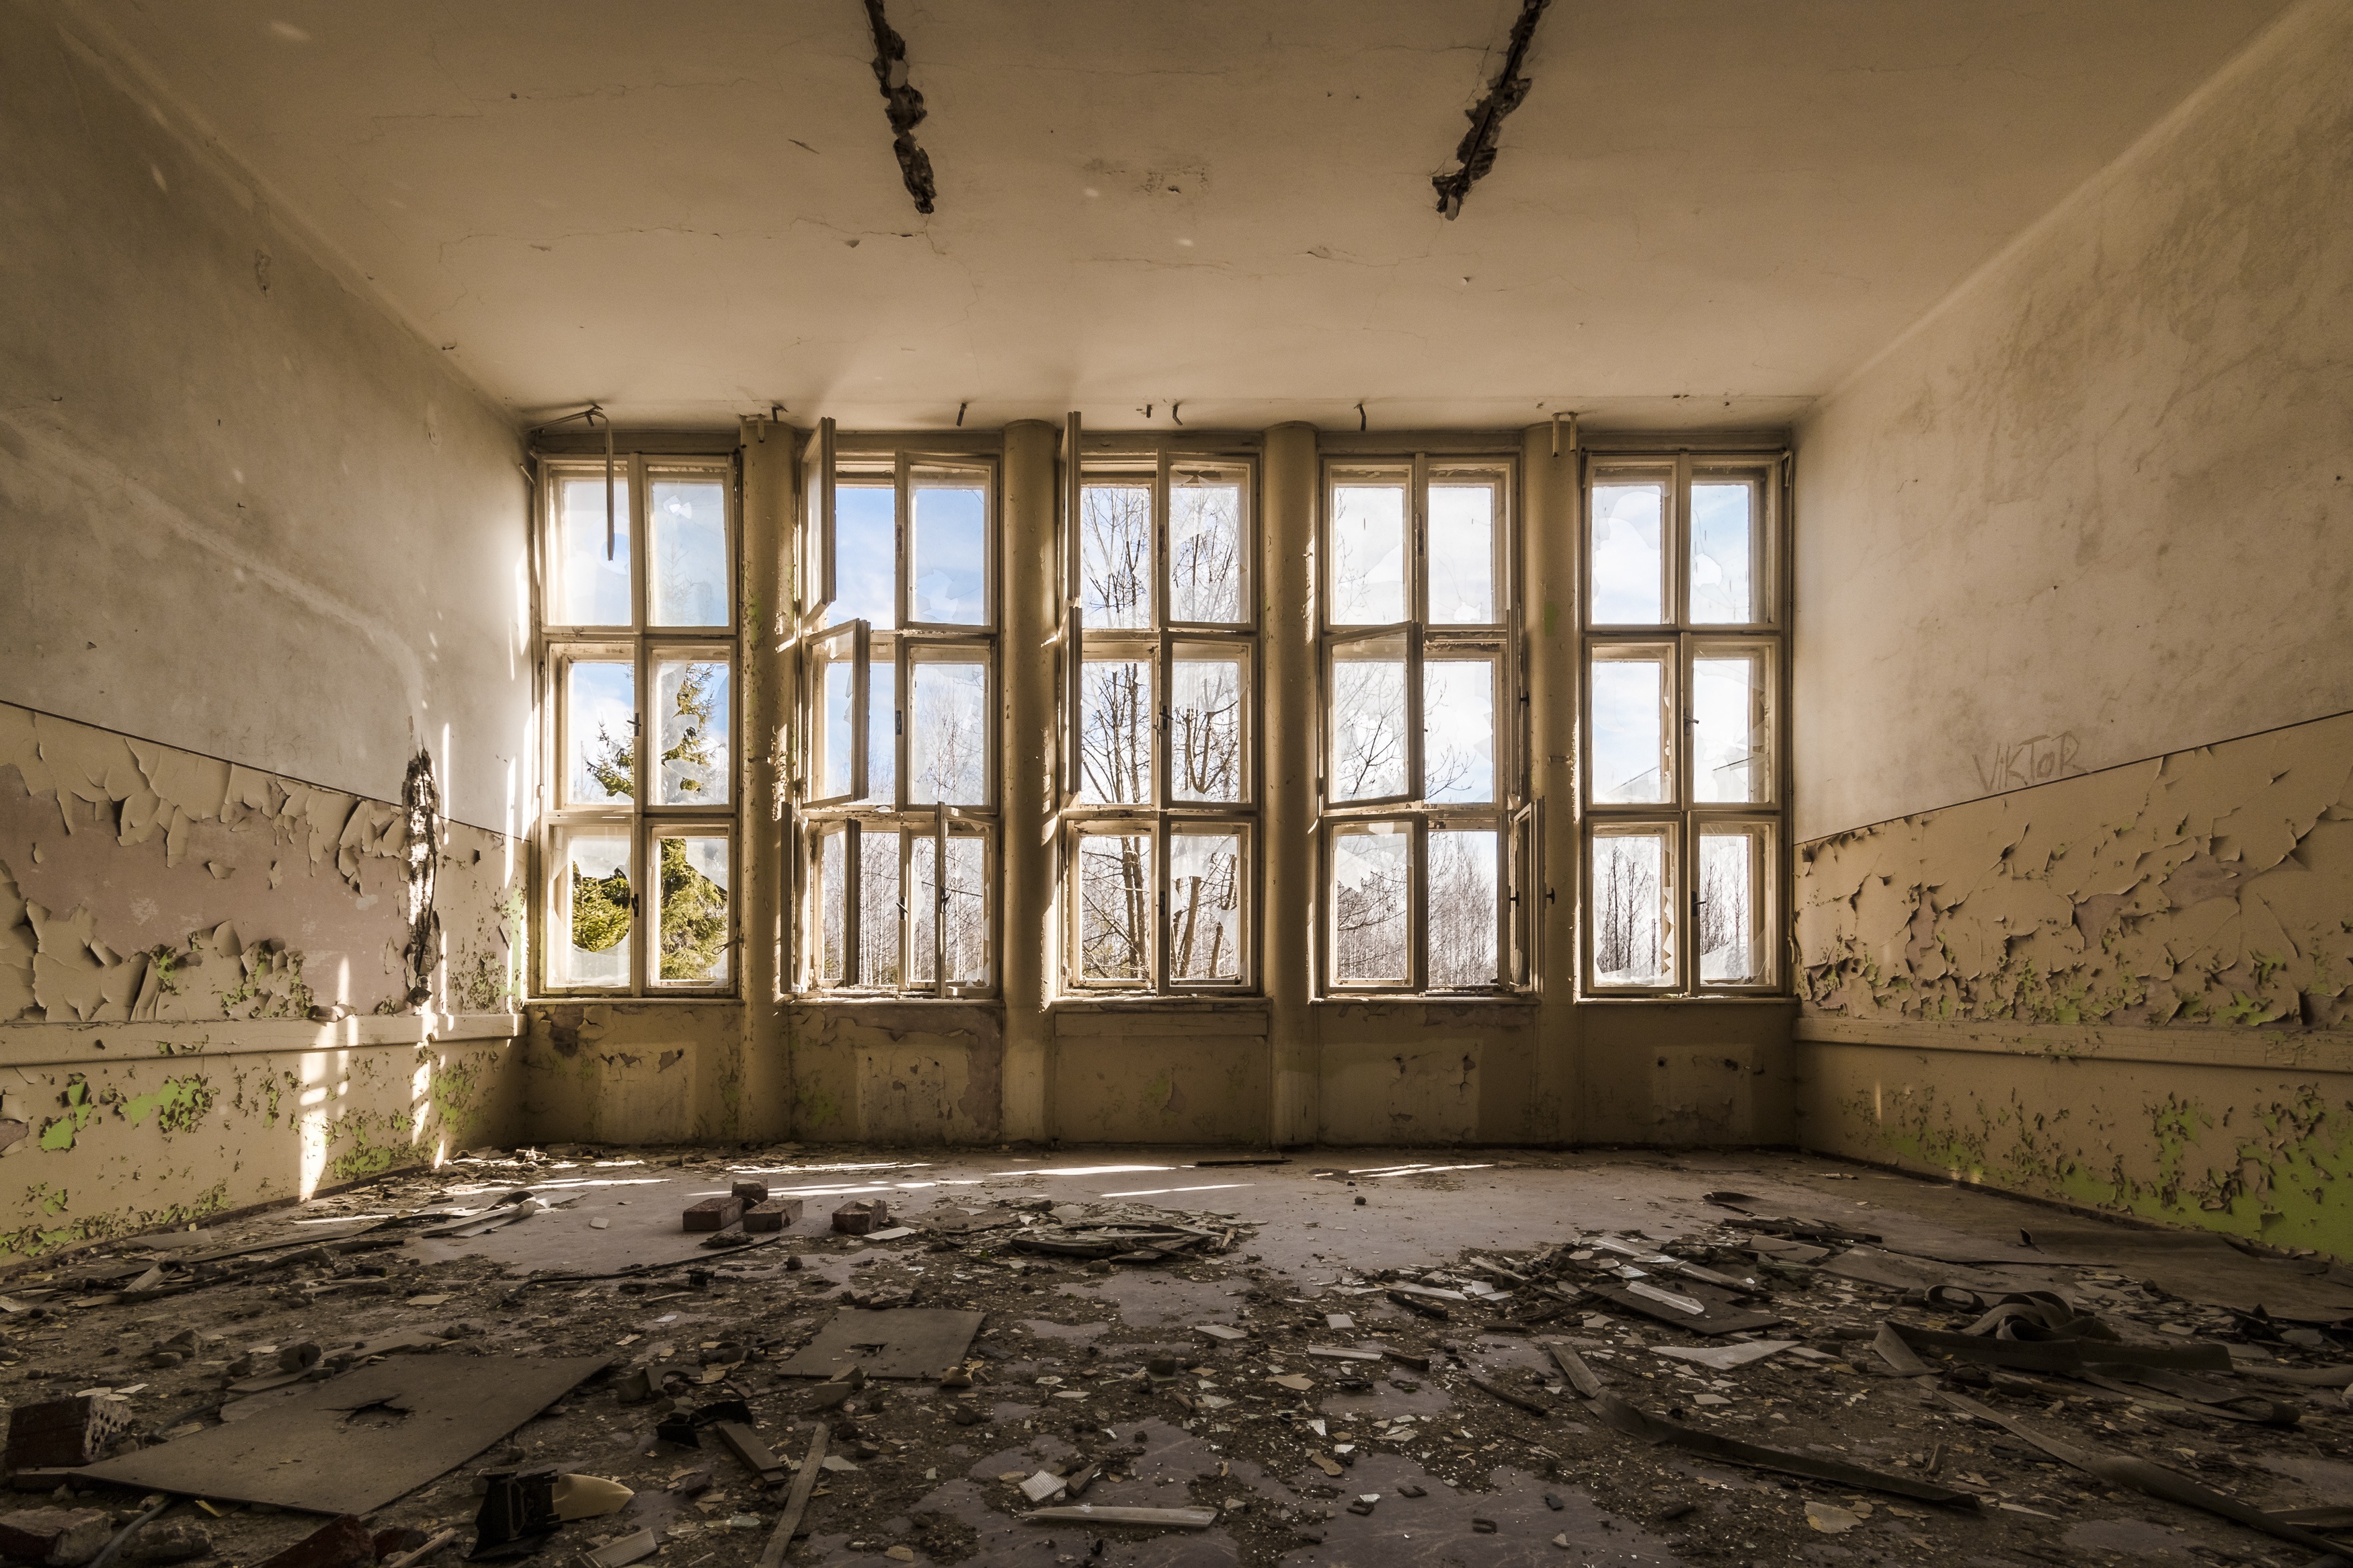
light, architecture, wood, house, window, building, home, wall, abandoned, factory, decay, ruin, destroyed, interior design, hdr, dilapidated, tourist attraction, estate, destruction, leave, shard, lapsed, old factory, morbid, urban area, ancient history